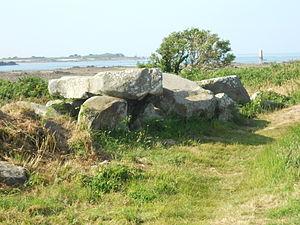
Epoque néolithique. Située en bord de mer à Kerbors.
Cet article recense une partie des monuments historiques des Côtes-d'Armor, en France.
Kerbors [kɛʁbɔʁs] est une commune du département des Côtes-d'Armor, dans la région Bretagne, en France.
Cet article recense les monuments historiques français classés en 1957.